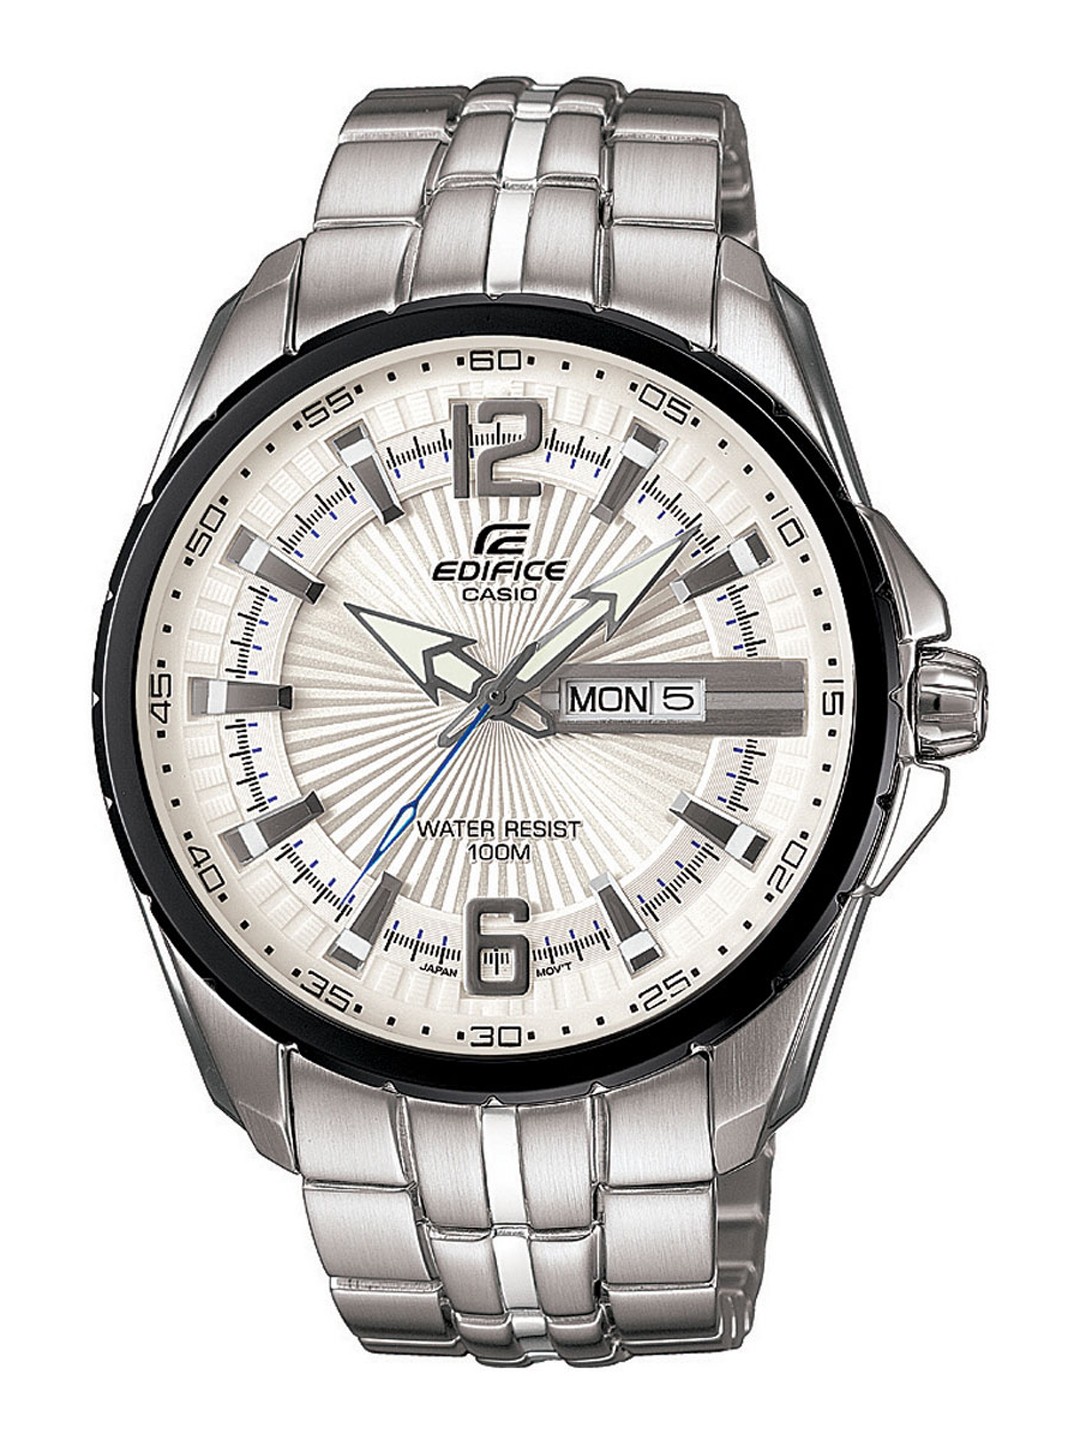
Casio Edifice Men Silver Analogue Watches (ED446) EF-131D-7AVDF
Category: Accessories / Watches / Watches
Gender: Men
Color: White
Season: Winter 2016
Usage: Casual